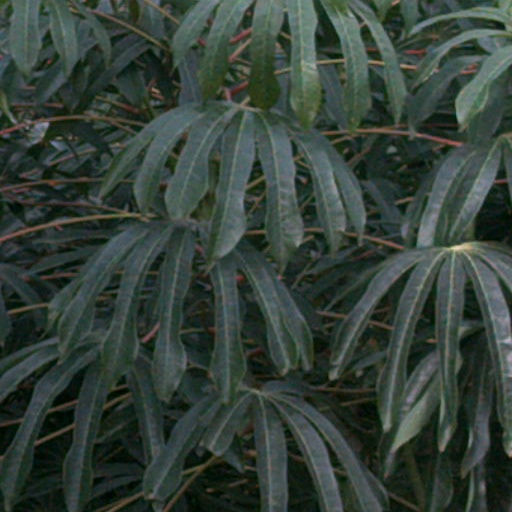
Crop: cassava